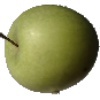
Label: Apple Granny Smith 1